El Jebha

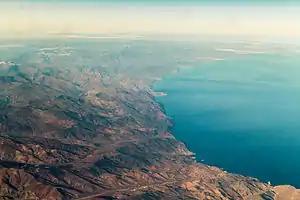
Moroccan Mediterranean coast - aerial view west from Bades over El Jebha to Tétouan with Rif mountains (2014)

El Jebha is a little port town in the northern part of Morocco. This Mediterranean coastal place is situated in the Rif Mountains, and across the route that takes traffic from the Northwestern part to the Northeastern part of Morocco. El Jebha, is the capital of the district ("cercle") Mtiwa, which is part of Chefchaouen Province in the region of Tanger-Tetouan-Al Hoceima.